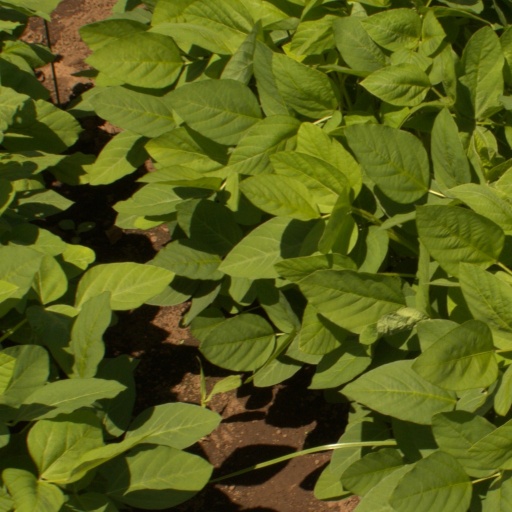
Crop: soybean